Mauricio Pellegrino

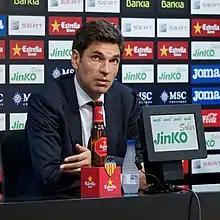
Pellegrino as manager of Valencia

On 7 May 2012, Pellegrino joined Valencia, signing for two years as a replacement for Unai Emery who had left at the end of the season. The first game of his career was a 1–1 draw at Real Madrid on 19 August. On 1 December 2012, following a 2–5 home loss against Real Sociedad which left the side in 12th place, he was relieved of his duties.